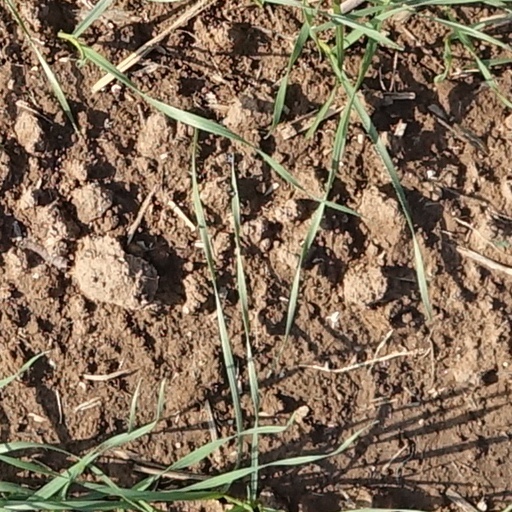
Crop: wheat